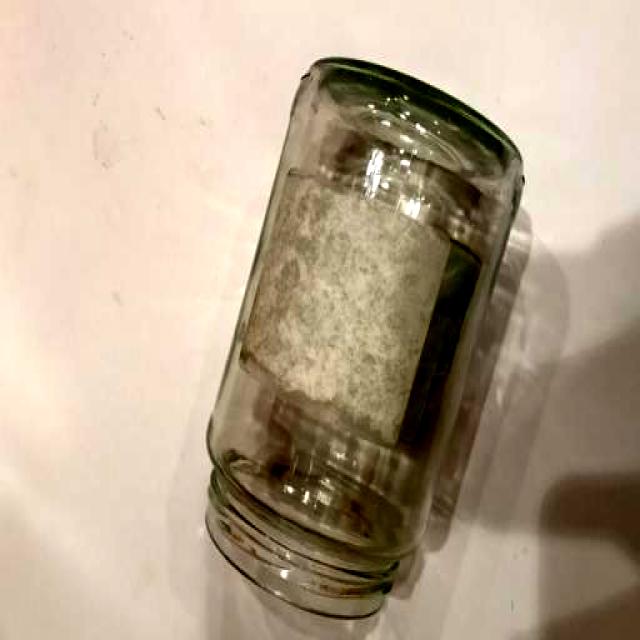
Label: Glass